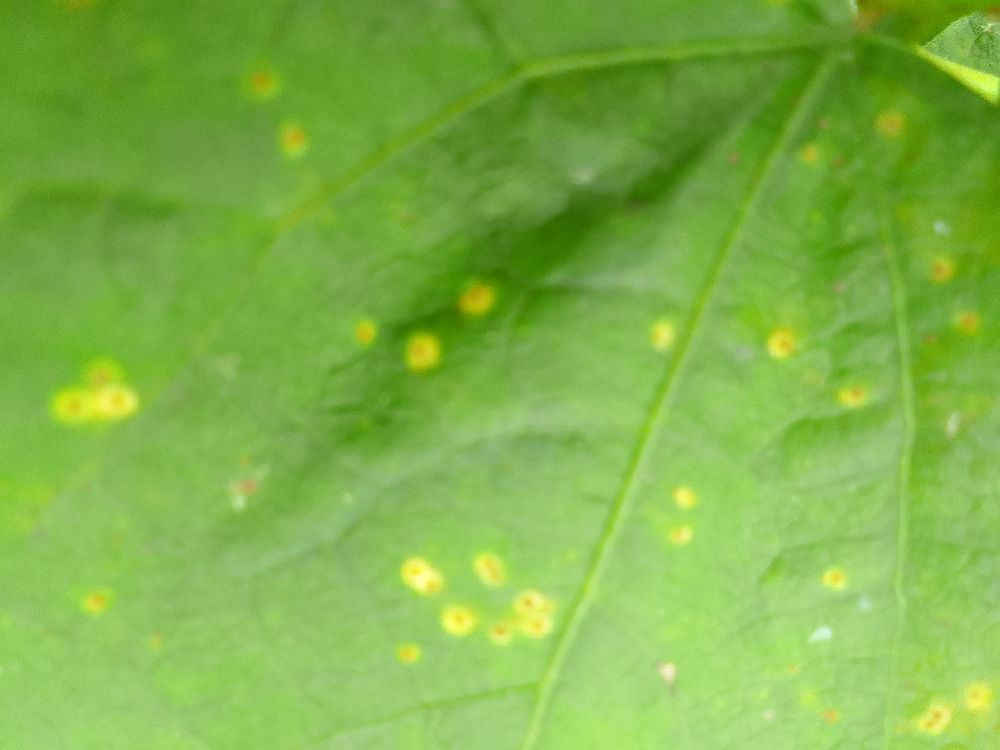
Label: rust